Pete Kreis

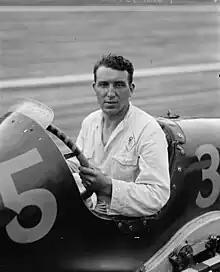
Kreis, circa 1926

Albert Jacob "Pete" Kreis (January 19, 1900 – May 25, 1934) was an American racing driver. Kreis was a wealthy contractor who took a month off each year to drive in the 500.